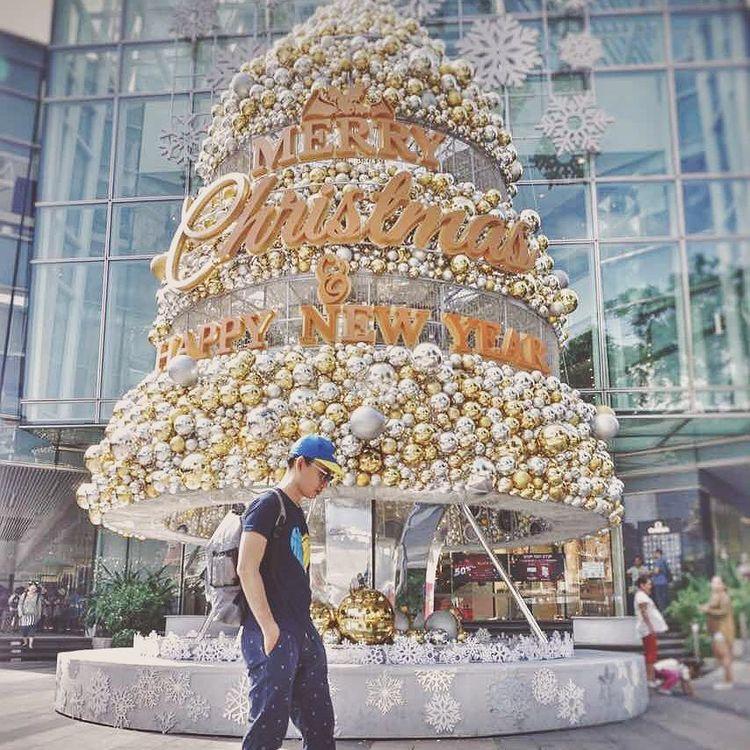
một người đàn ông đang đi qua khu vực trang trí